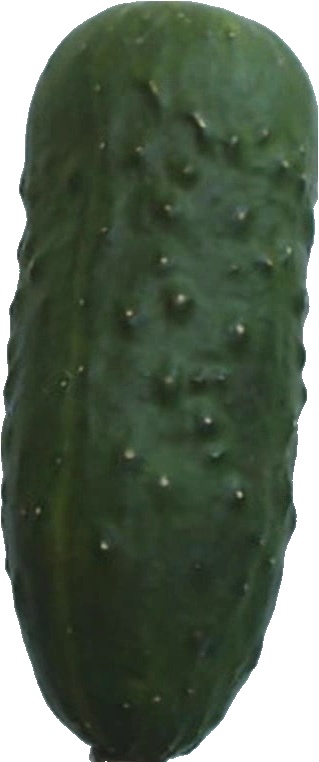
Label: cucumber_1